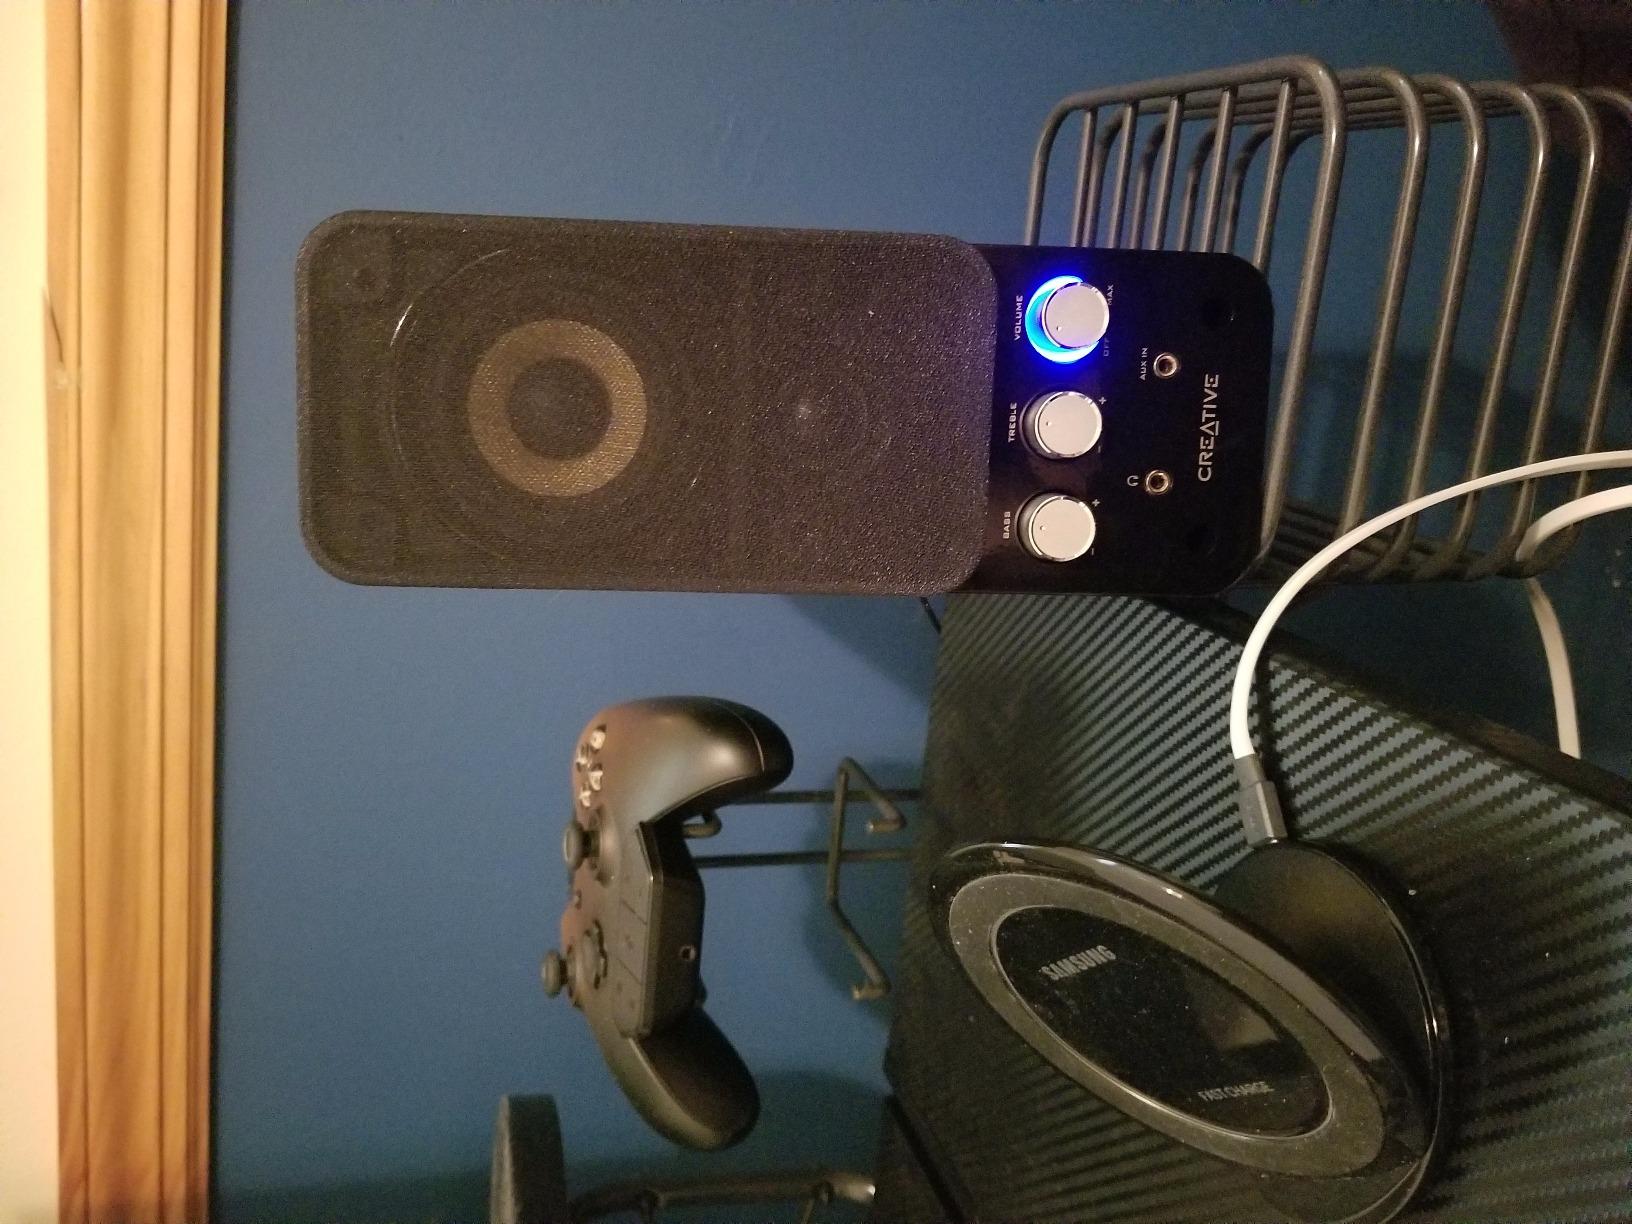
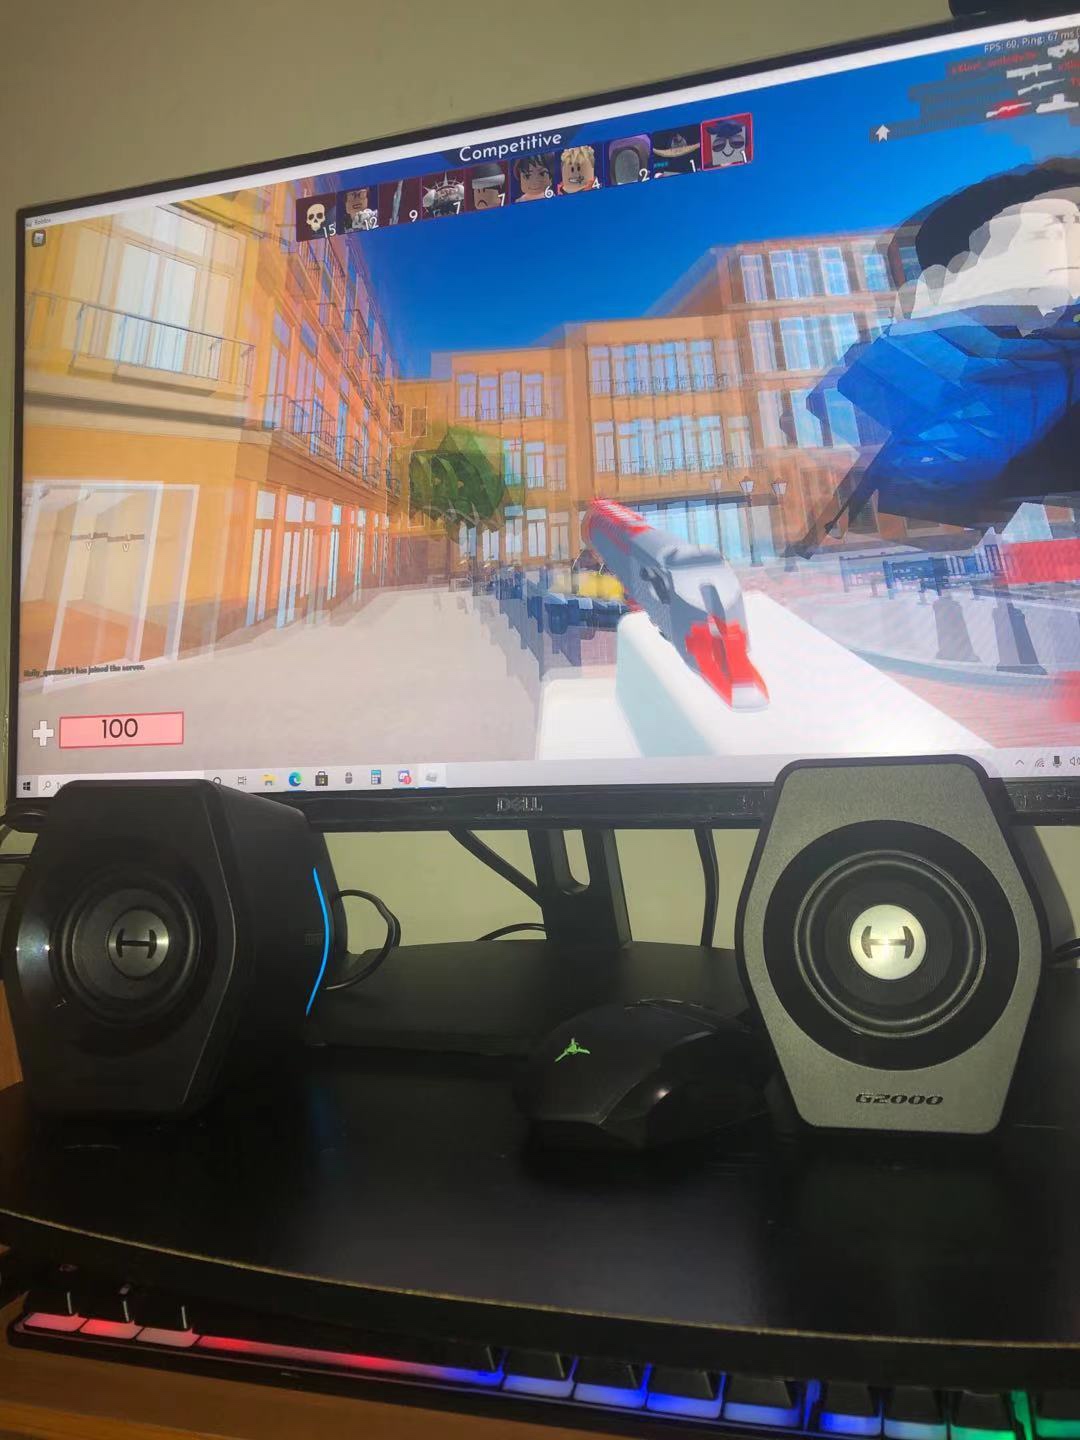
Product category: speaker
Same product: no